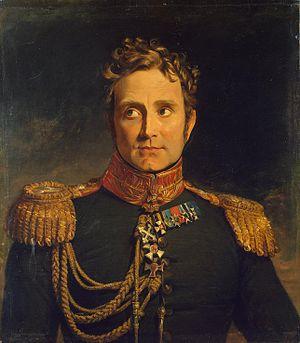
La famille Michaud est originaire de Mognard, situé en Savoie, dont des membres ont été anoblis au XIXᵉ siècle par les rois de Sardaigne.
Alexandre Michaud, comte de Beauretour, né le 19 janvier 1771 à Nice et mort le 22 juillet 1841 à Palerme, est un aide camp du tsar et un général russe.
Liste des commandants militaires de la Russie impériale au cours des guerres napoléoniennes.